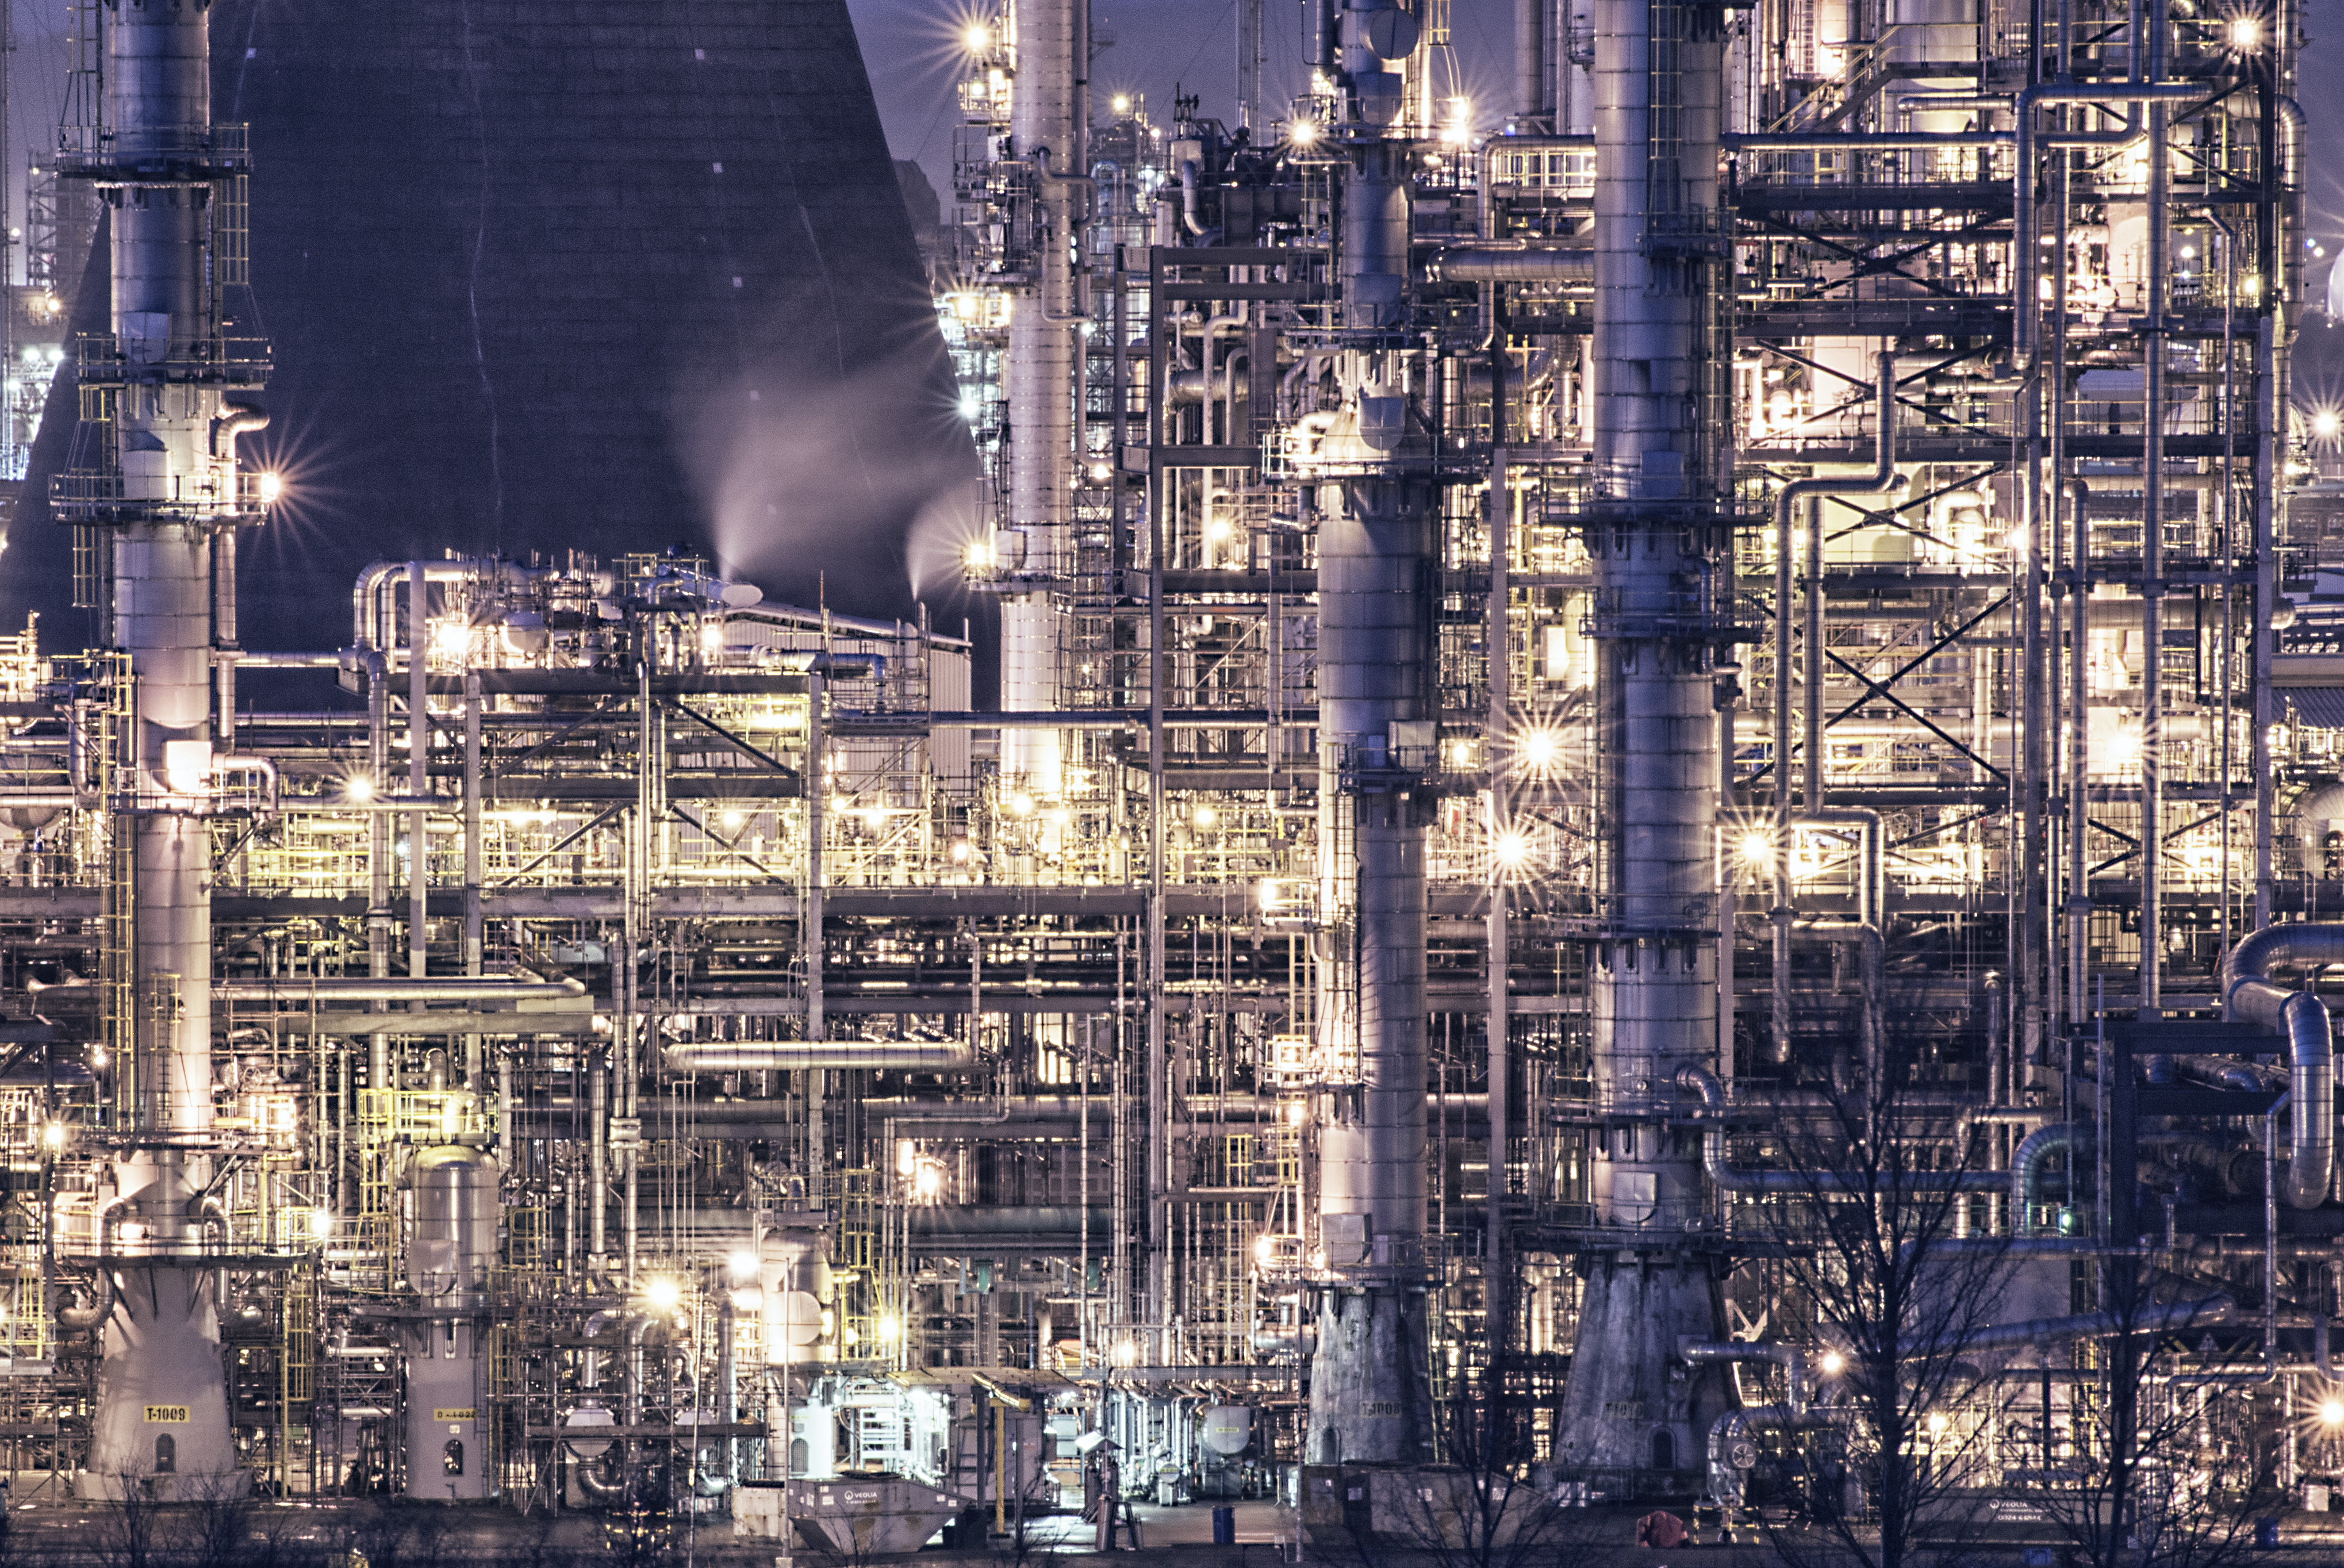
skyscraper, cityscape, vehicle, industrial, factory, industry, scotland, forth, processing, chemical, grangemouth, petrochemical, processingplant, fracking, metropolis, power station, urban area